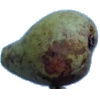
Label: Pear Stone 1